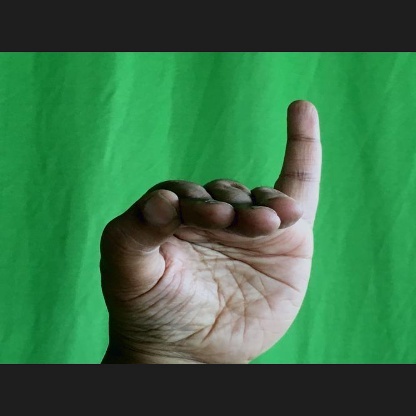
Mudra: Hamsapaksha